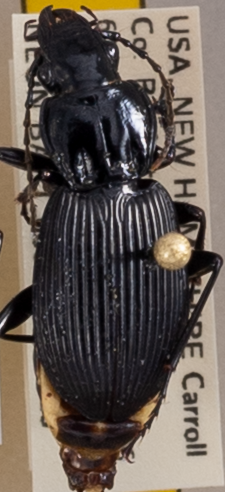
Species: Pterostichus lachrymosus
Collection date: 2021-08-25
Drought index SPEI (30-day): -0.386
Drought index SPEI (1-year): -0.944
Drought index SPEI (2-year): -0.54